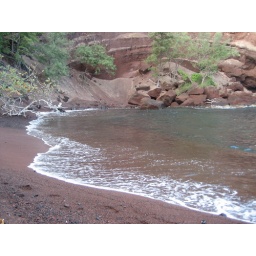
hidden red sand beach in Hana